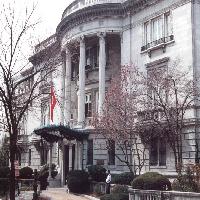
Weather: cloudy or overcast